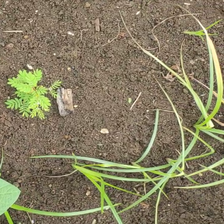
Weed species: Lavhala_(Cyperus_Rotundus)